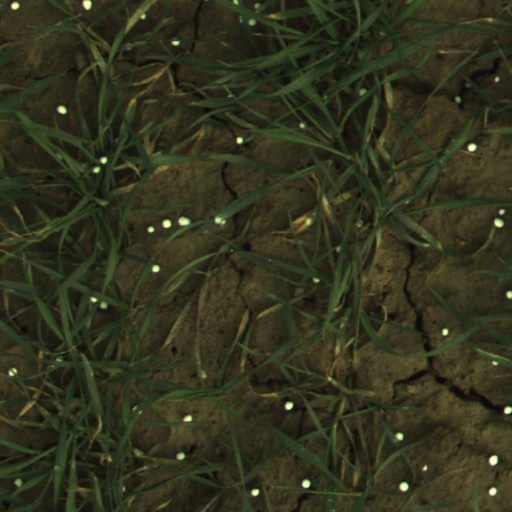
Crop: wheat